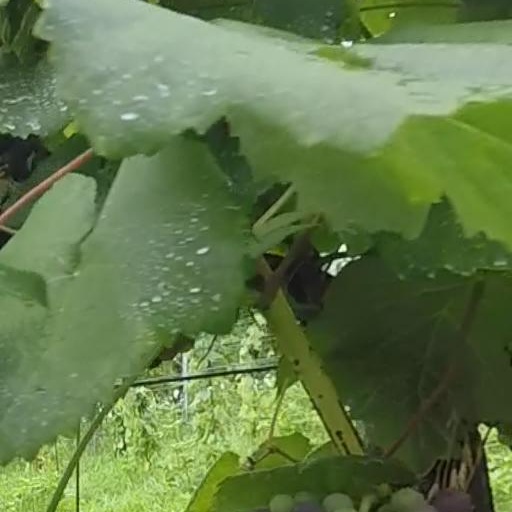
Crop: grape